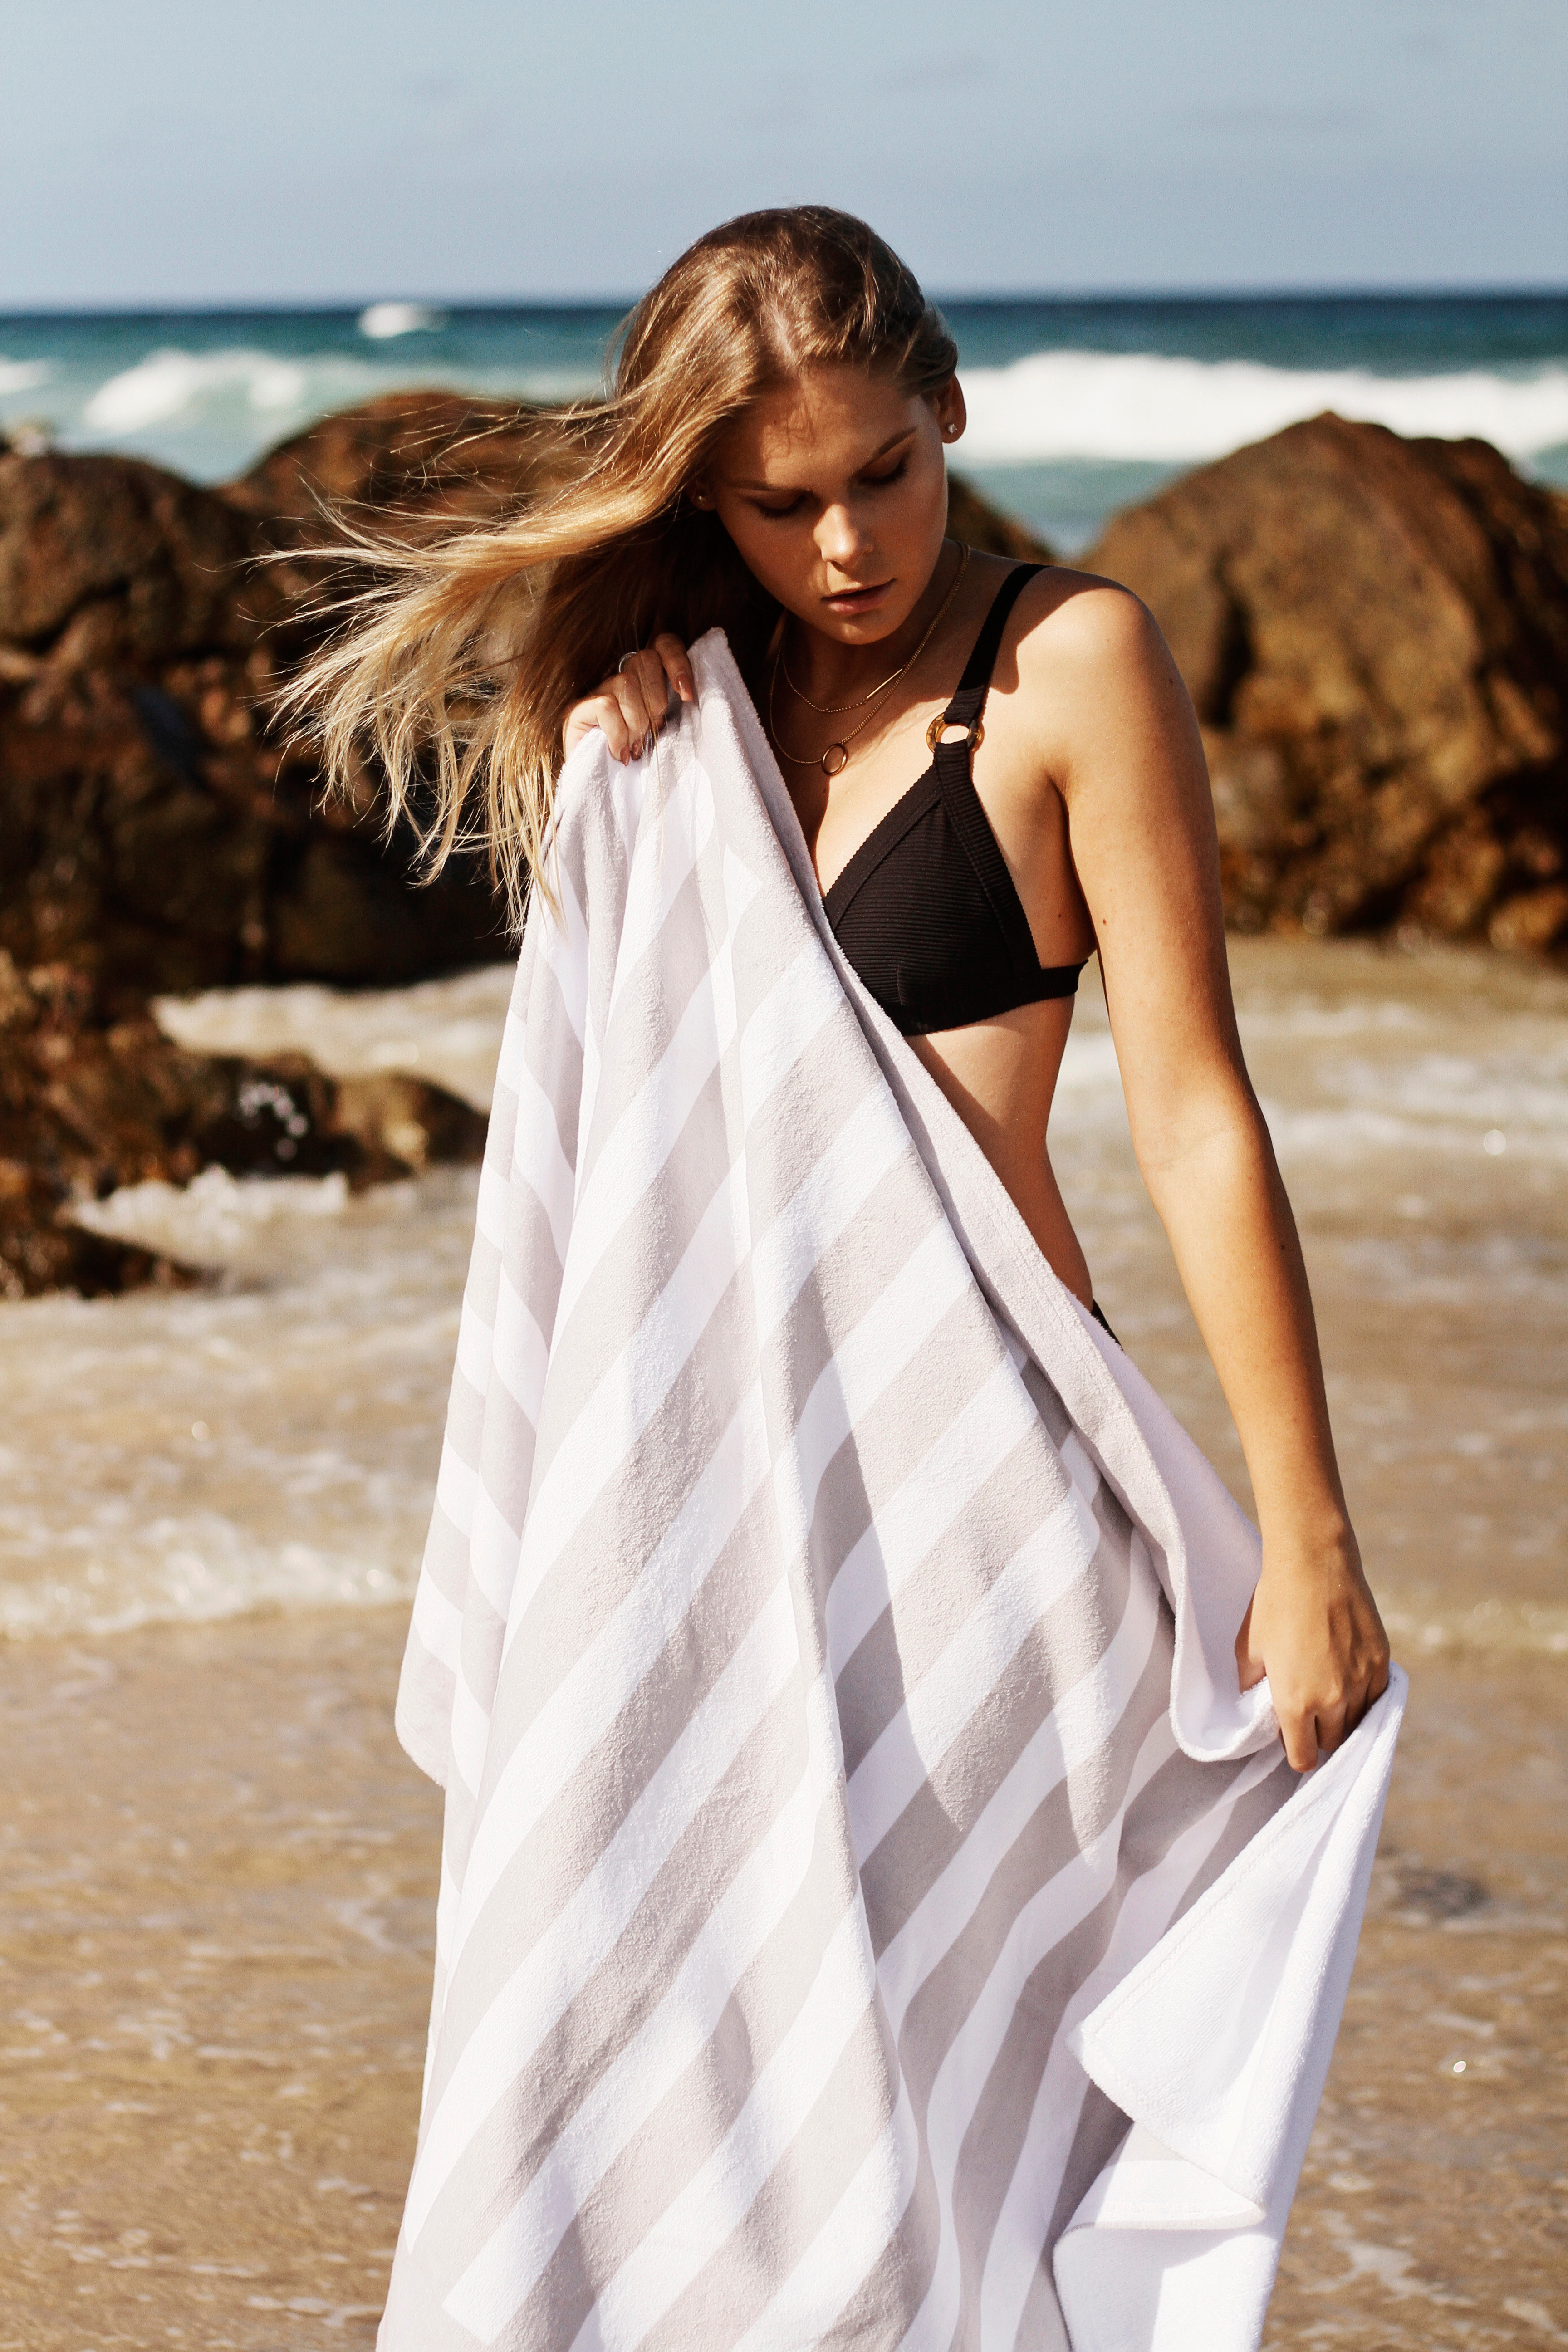
woman, female, model, spring, fashion, clothing, lady, wedding dress, blonde, hairstyle, bikini, long hair, dress, beauty, gown, abdomen, photo shoot, formal wear, supermodel, bridal clothing